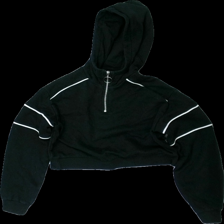
View: front
Type: Hoodie
Category: Ladies
Brand: H&M
Brand text on label: divided
Colors: White, Black
Material: 76% cotton 24% polyester
Pattern: Striped
Cut: Cropped
Size: XS
Season: All
Damage location: middle left
Damage 2 location: middle center
Price range: <50
Recommended usage: Export
Description: svart croppad hoodie med vita ränder på armarna, lätt nopprig och hårig